Peta Murgatroyd

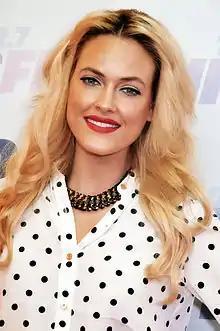
Murgatroyd in 2013

Peta Jane Murgatroyd (born 14 July 1986) is an Australian and American professional Latin dancer. She performed in the international tour of the dance production "Burn the Floor", including its Broadway run. She is best known for her appearances on the American edition of "Dancing with the Stars", which she and her partners have won twice.